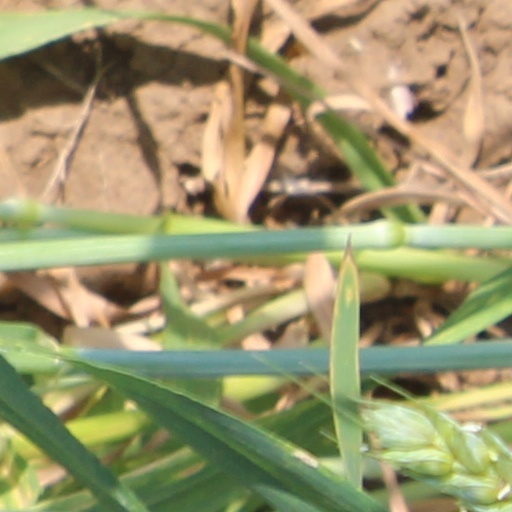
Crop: wheat